Best of the Best 4: Without Warning

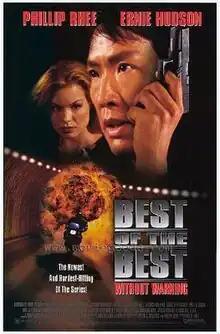
Promotional release poster

Best of the Best 4: Without Warning is a 1998 American martial arts action film written and directed by the film's star, Phillip Rhee. It is the third sequel in the "Best of the Best" film series. The film co-stars Ernie Hudson, Tobin Bell, Paul Gleason, and Sven-Ole Thorsen.